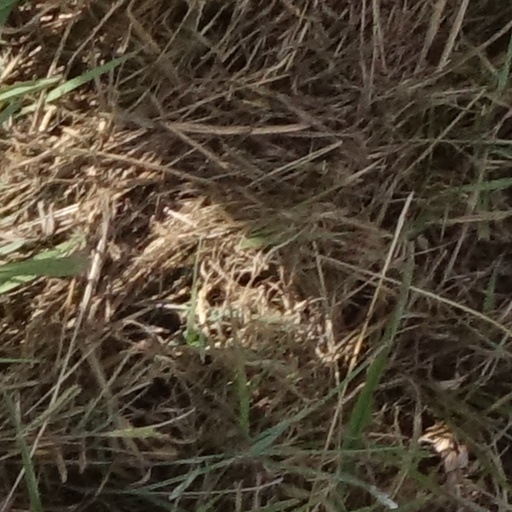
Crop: sorghum